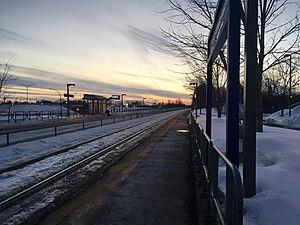
Photo de la gare de trains Pincourt-Terasse-Vaudreuil (exo)
La gare Pincourt–Terrasse-Vaudreuil est une gare d'exo située dans la municipalité de Terrasse-Vaudreuil. Elle dessert les trains de banlieue de la ligne exo 1.
Pincourt est une ville située sur l'île Perrot dans l'archipel d'Hochelaga au Québec. Elle fait partie de la municipalité régionale de comté de Vaudreuil-Soulanges, dans la région de la Montérégie.